Sky position (RA, Dec in degrees): 190.603, 2.377
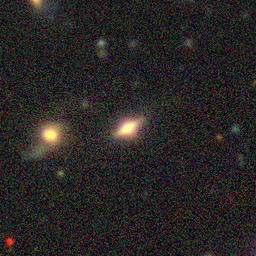
Galaxy morphology: Edge-on Galaxies with Bulge